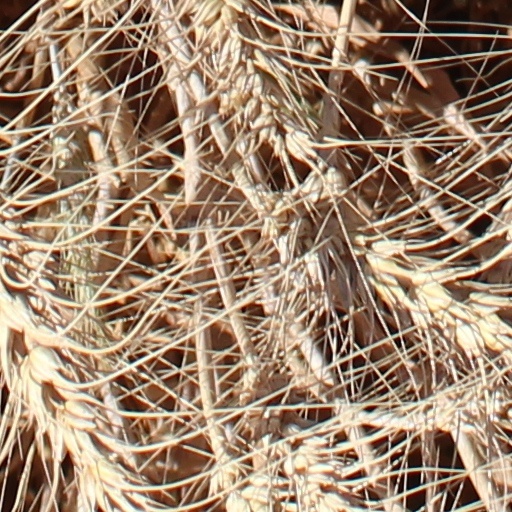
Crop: wheat